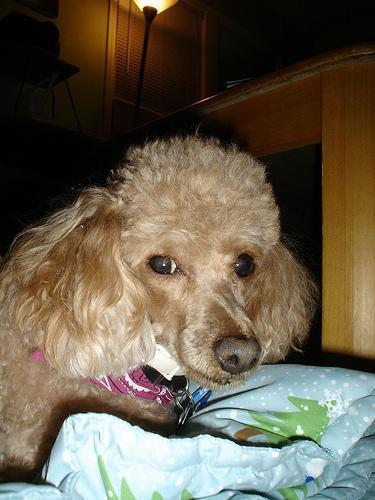
toy_poodle